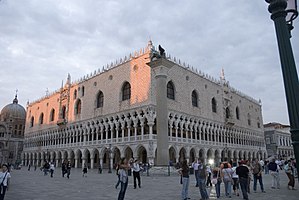
Dogepaladset / Billedgalleri
Dogepaladset er et palads ved bredden af Canal Grande i Venedig i Italien. Bygningen tjente som regeringsbygning og domhus og var samtidig residens for Dogen, bystatens hersker.